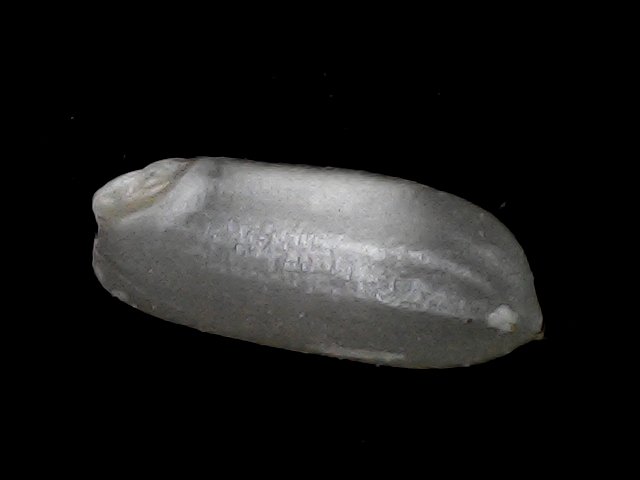
Rice variety: BRRI74